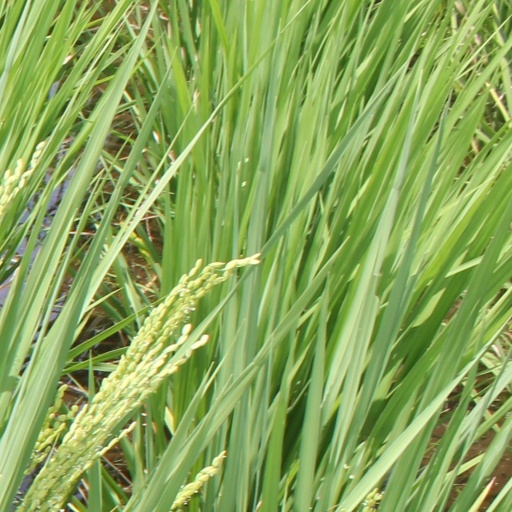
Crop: rice